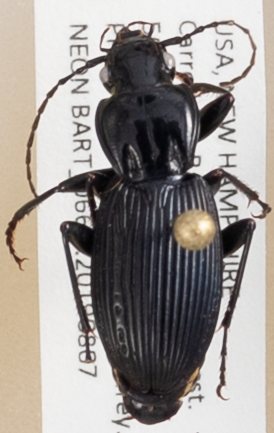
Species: Pterostichus lachrymosus
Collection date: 2019-08-07
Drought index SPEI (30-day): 0.264
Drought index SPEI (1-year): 1.13
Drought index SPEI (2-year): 0.88